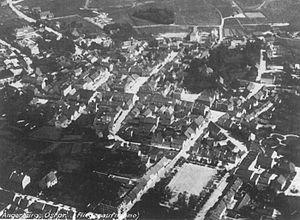
Wegorzewo est une ville de Pologne. C'est un des hauts-lieux du tourisme de la voïvodie de Varmie-Mazurie.